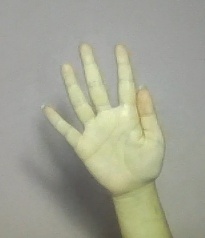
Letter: sheen